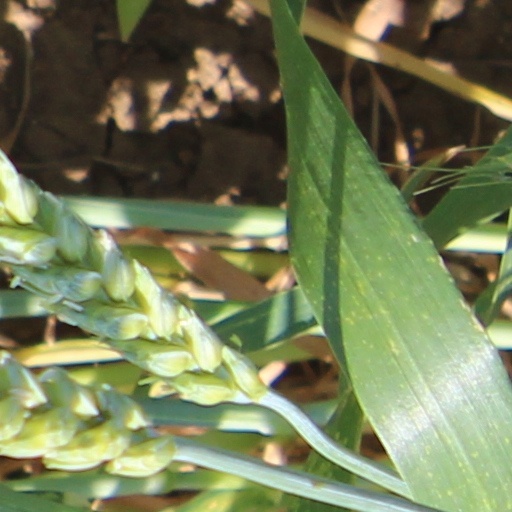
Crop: wheat